Slim Love

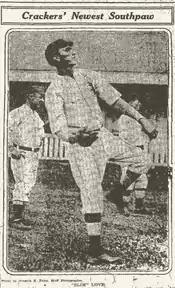
Love with the Atlanta Crackers in 1913

Love began his professional baseball career in 1912 with the Memphis Turtles (later renamed the Chickasaws). According to a 1913 story published by "The Washington Post", Love landed with the Turtles "on account of his bucolic disposition and odd appearance." Love travelled to Memphis and walked into a cafe owned by a friend of Turtles manager Bill Bernhard. Love ordered a drink for himself and invited all of the patrons at the bar to join him. He then boasted that he had come to Memphis from his home in Mississippi "to pitch Memphis into a pennant." The proprietor introduced Love to Bernhard who agreed to give Love a tryout. In his first appearance for Memphis, a spring exhibition game against the Cleveland Indians, Love struck out Nap Lajoie with the bases loaded. Love was then sent by Memphis to the Greenwood, Mississippi club in the Cotton States League. After a short stay in Greenwood, he returned to Memphis and was released.